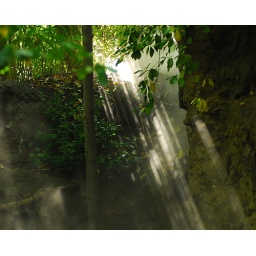
Sunlight playing with the water vapor in a tropical rain forest trail